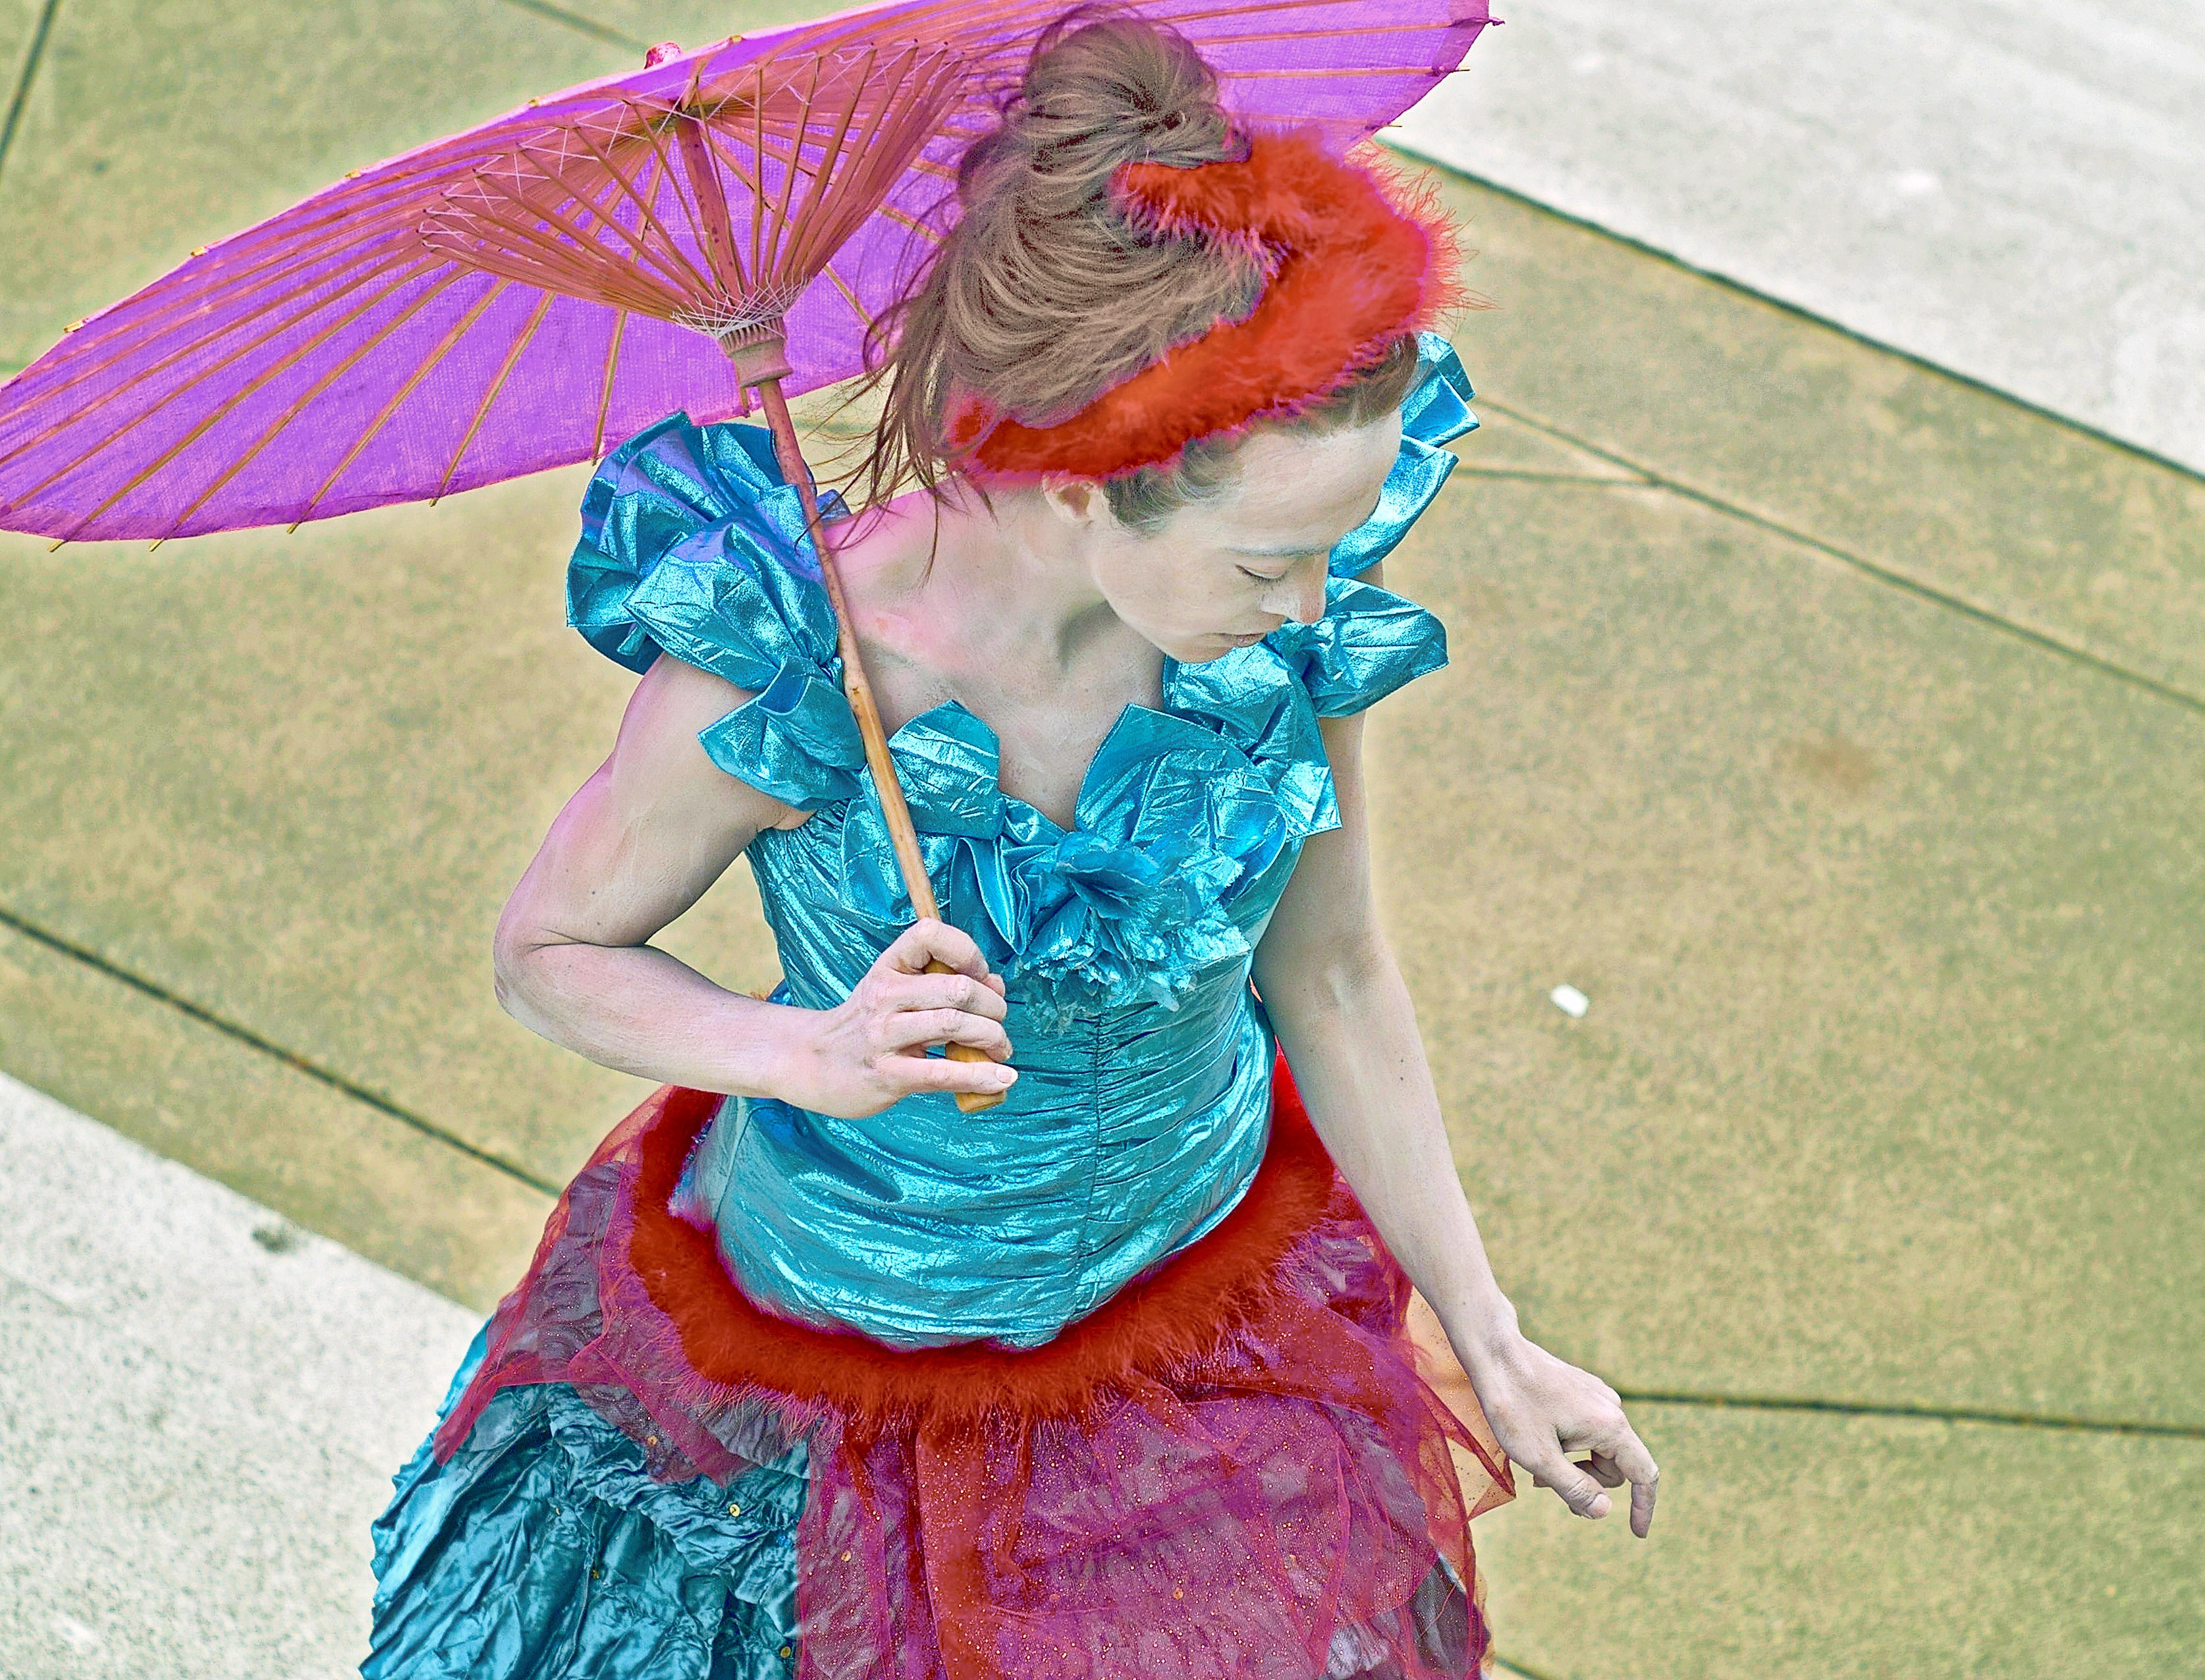
color, clothing, colorful, toy, seattle, dancer, festival, costume, fictional character, butoh